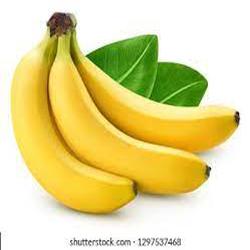
Label: Banana